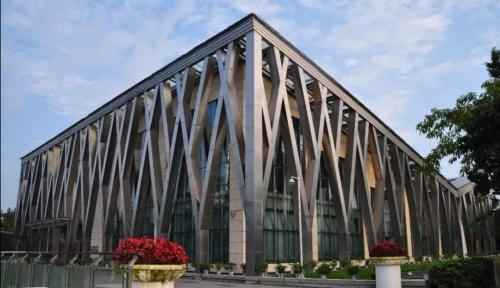
地标名称：青白江区博物馆
所在城市：成都市·青白江区